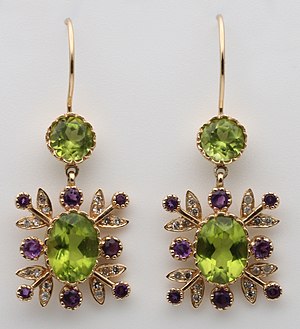
Suffragette / Farver
Øreringe i guld og suffragette-farver.
En suffragette var en kvinde, som kæmpede for almindelig stemmeret. Begrebet stammer fra kvindebevægelser i slutningen af 1800-tallet og begyndelsen af 1900-tallet, særligt de ret militante bevægelser i Storbritannien, som Women's Social and Political Union.